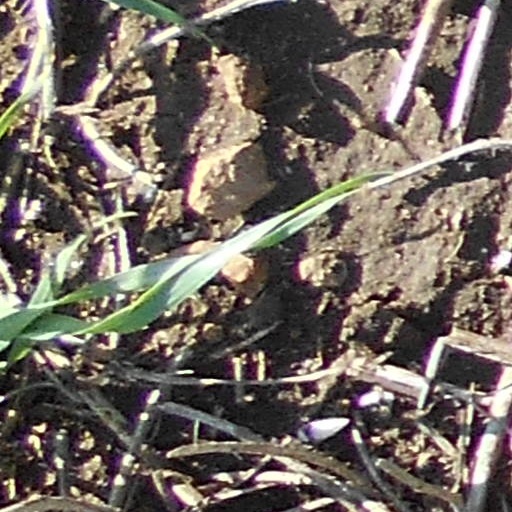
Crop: wheat